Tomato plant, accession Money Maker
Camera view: tilt-top (135 deg); turntable rotation: 120 degrees
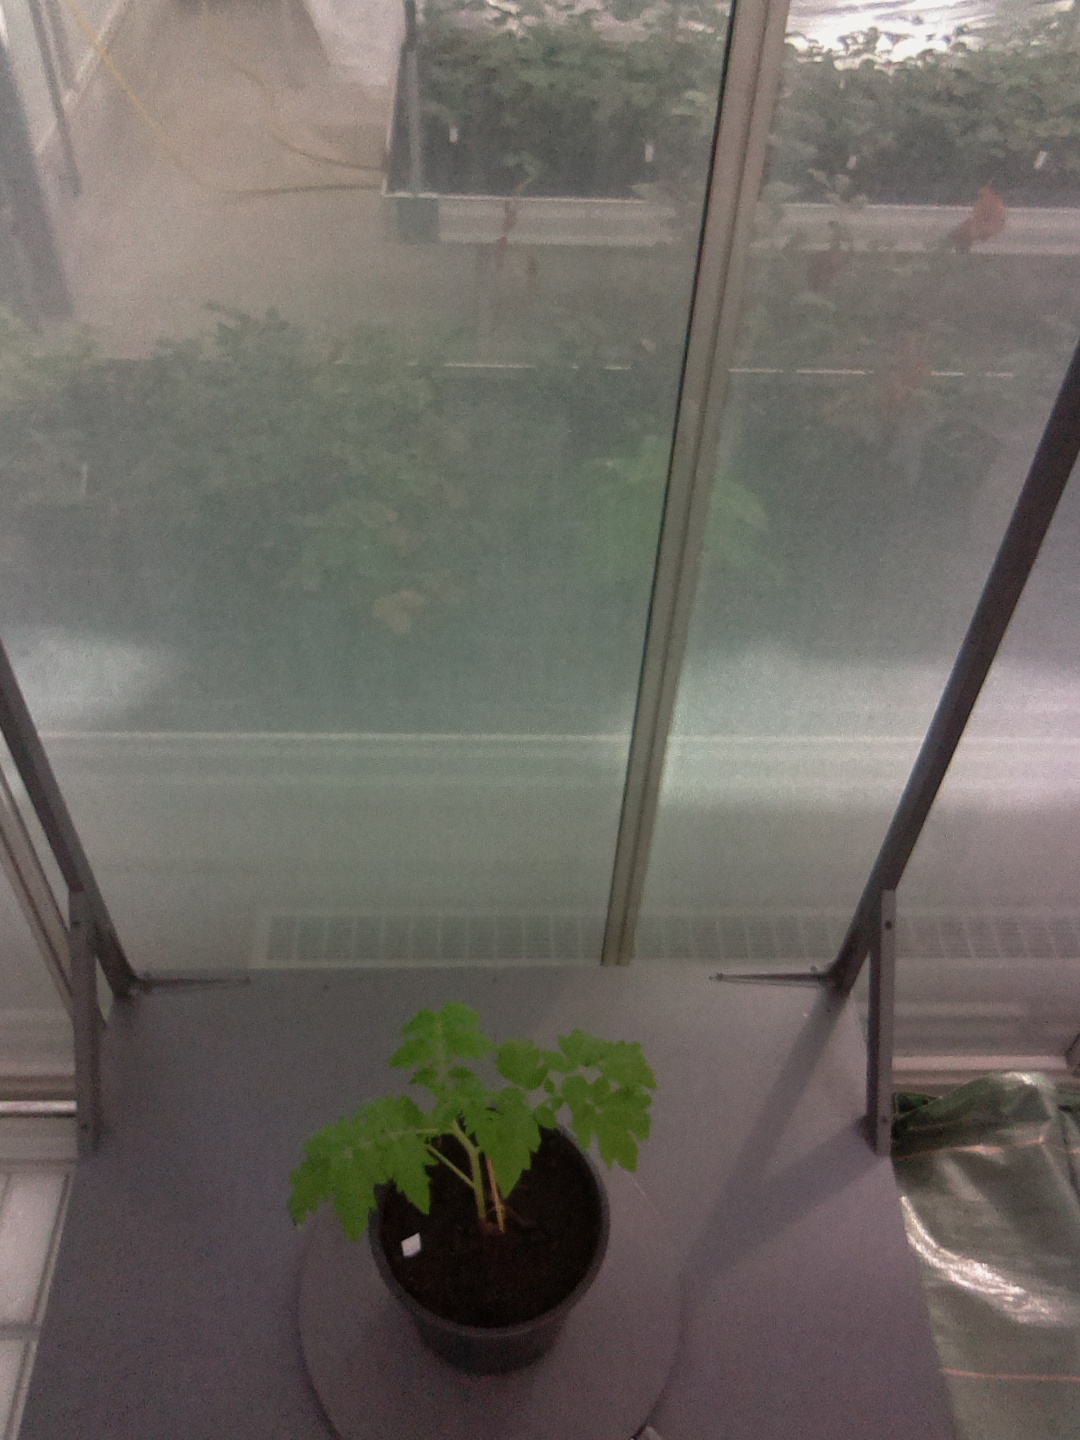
BBCH growth stage 13: 6 of true leaves visible